Cecil Beaton

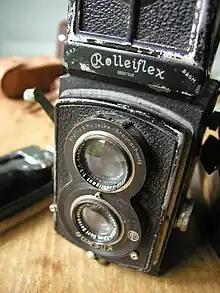
A 1932 Standard Rolleiflex, a type of camera used by Beaton

Cecil Beaton was educated at Heath Mount School (where he was bullied by Evelyn Waugh) and St Cyprian's School, Eastbourne, where his artistic talent was quickly recognised. Both Cyril Connolly and Henry Longhurst report in their autobiographies being overwhelmed by the beauty of Beaton's singing at the St Cyprian's school concerts.